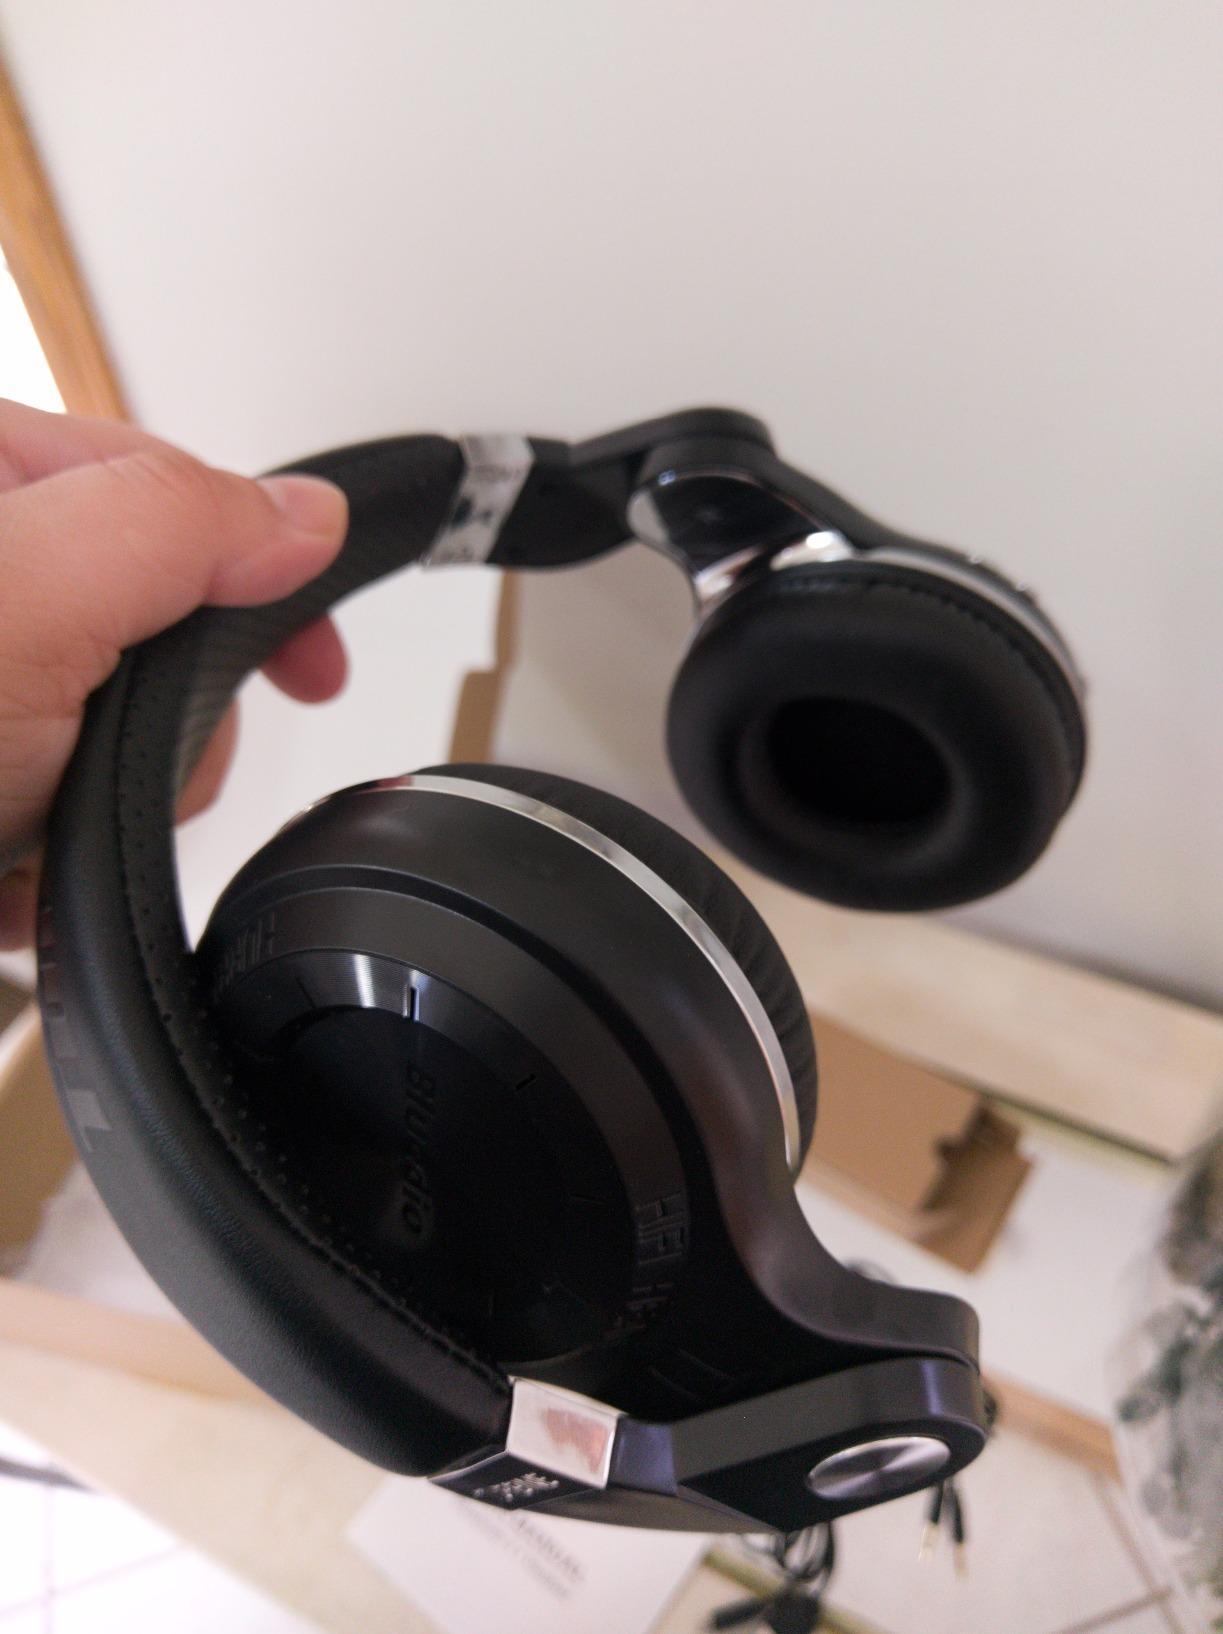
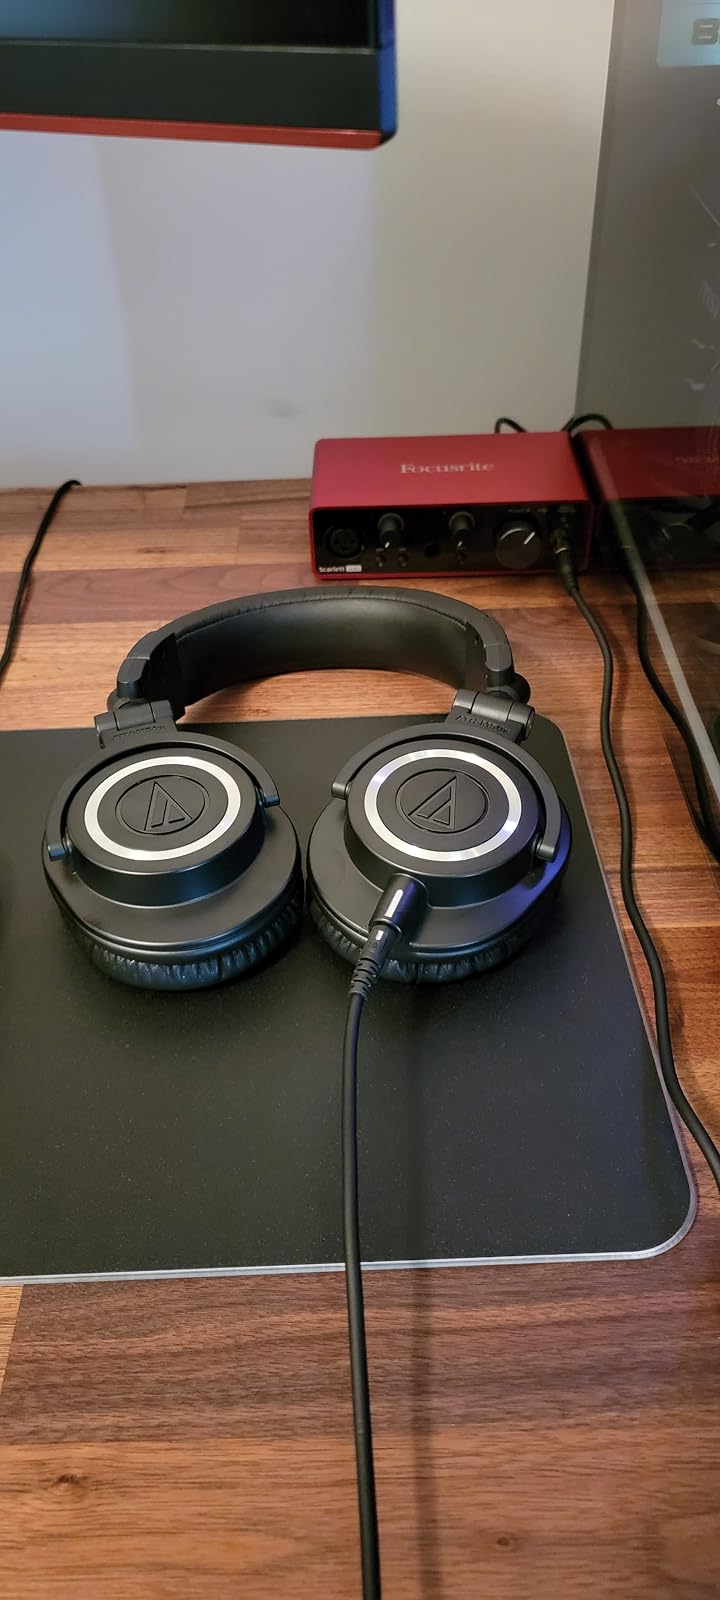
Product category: headphones
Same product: no